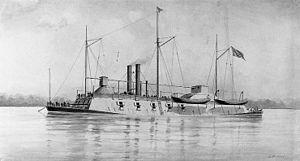
L’USS Benton (1861) est une canonnière fluviale nordiste de la Guerre de Sécession.